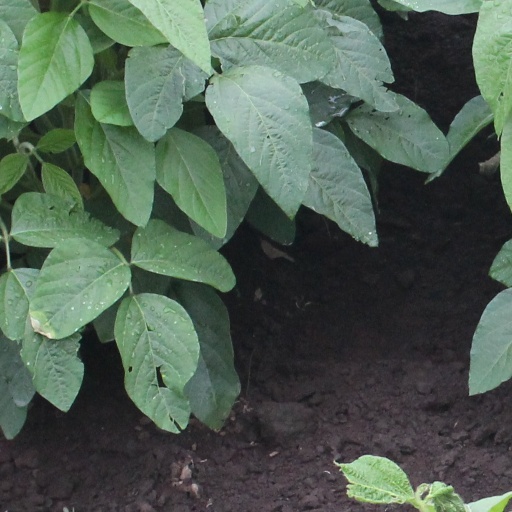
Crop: soybean